Deddington

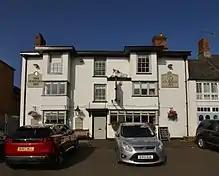
The Unicorn Inn in Market Place

When Deddington became a market town is not known, but may have been in the 12th century. By 1393 it was chartered to hold two annual three-day fairs: one starting on 15 July and the other on Martinmas (11 November). By 1591 the July fair had been replaced by one on St Lawrence's day (10 August). In 1780 a third annual fair was introduced on 11 October. The Martinmas fair was the most important, and came to be called the "pudding-pie fair" after a type of plum pudding in hard-crust pastry that was baked in great numbers for the occasion. By the early 19th century the fair had been moved from Martinmas to 22 November. By 1863 the November fair was the only one to have survived. It continued until the 1930s.